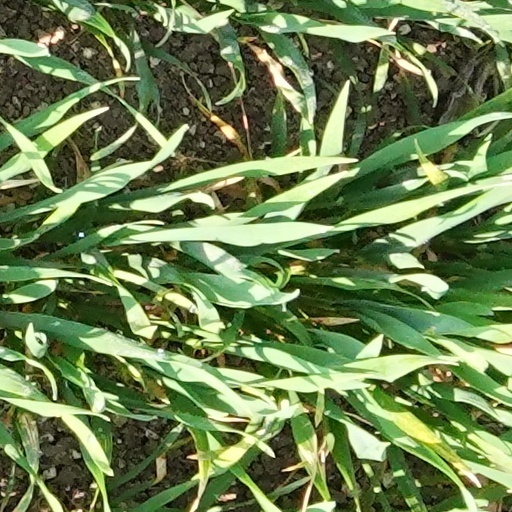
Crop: wheat